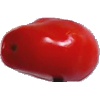
Label: Tomato 2